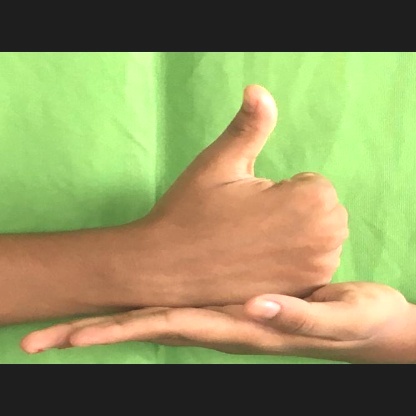
Mudra: Shivalinga